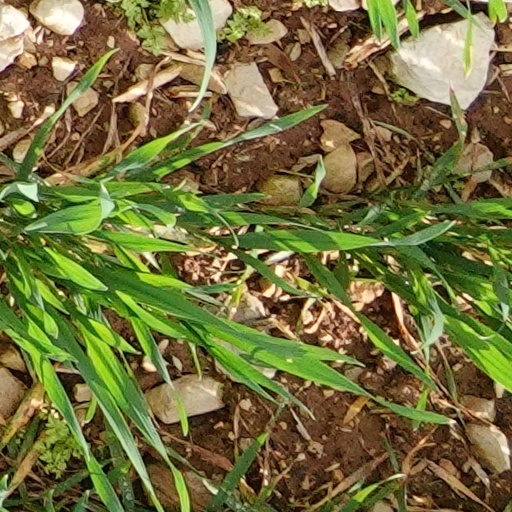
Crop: wheat